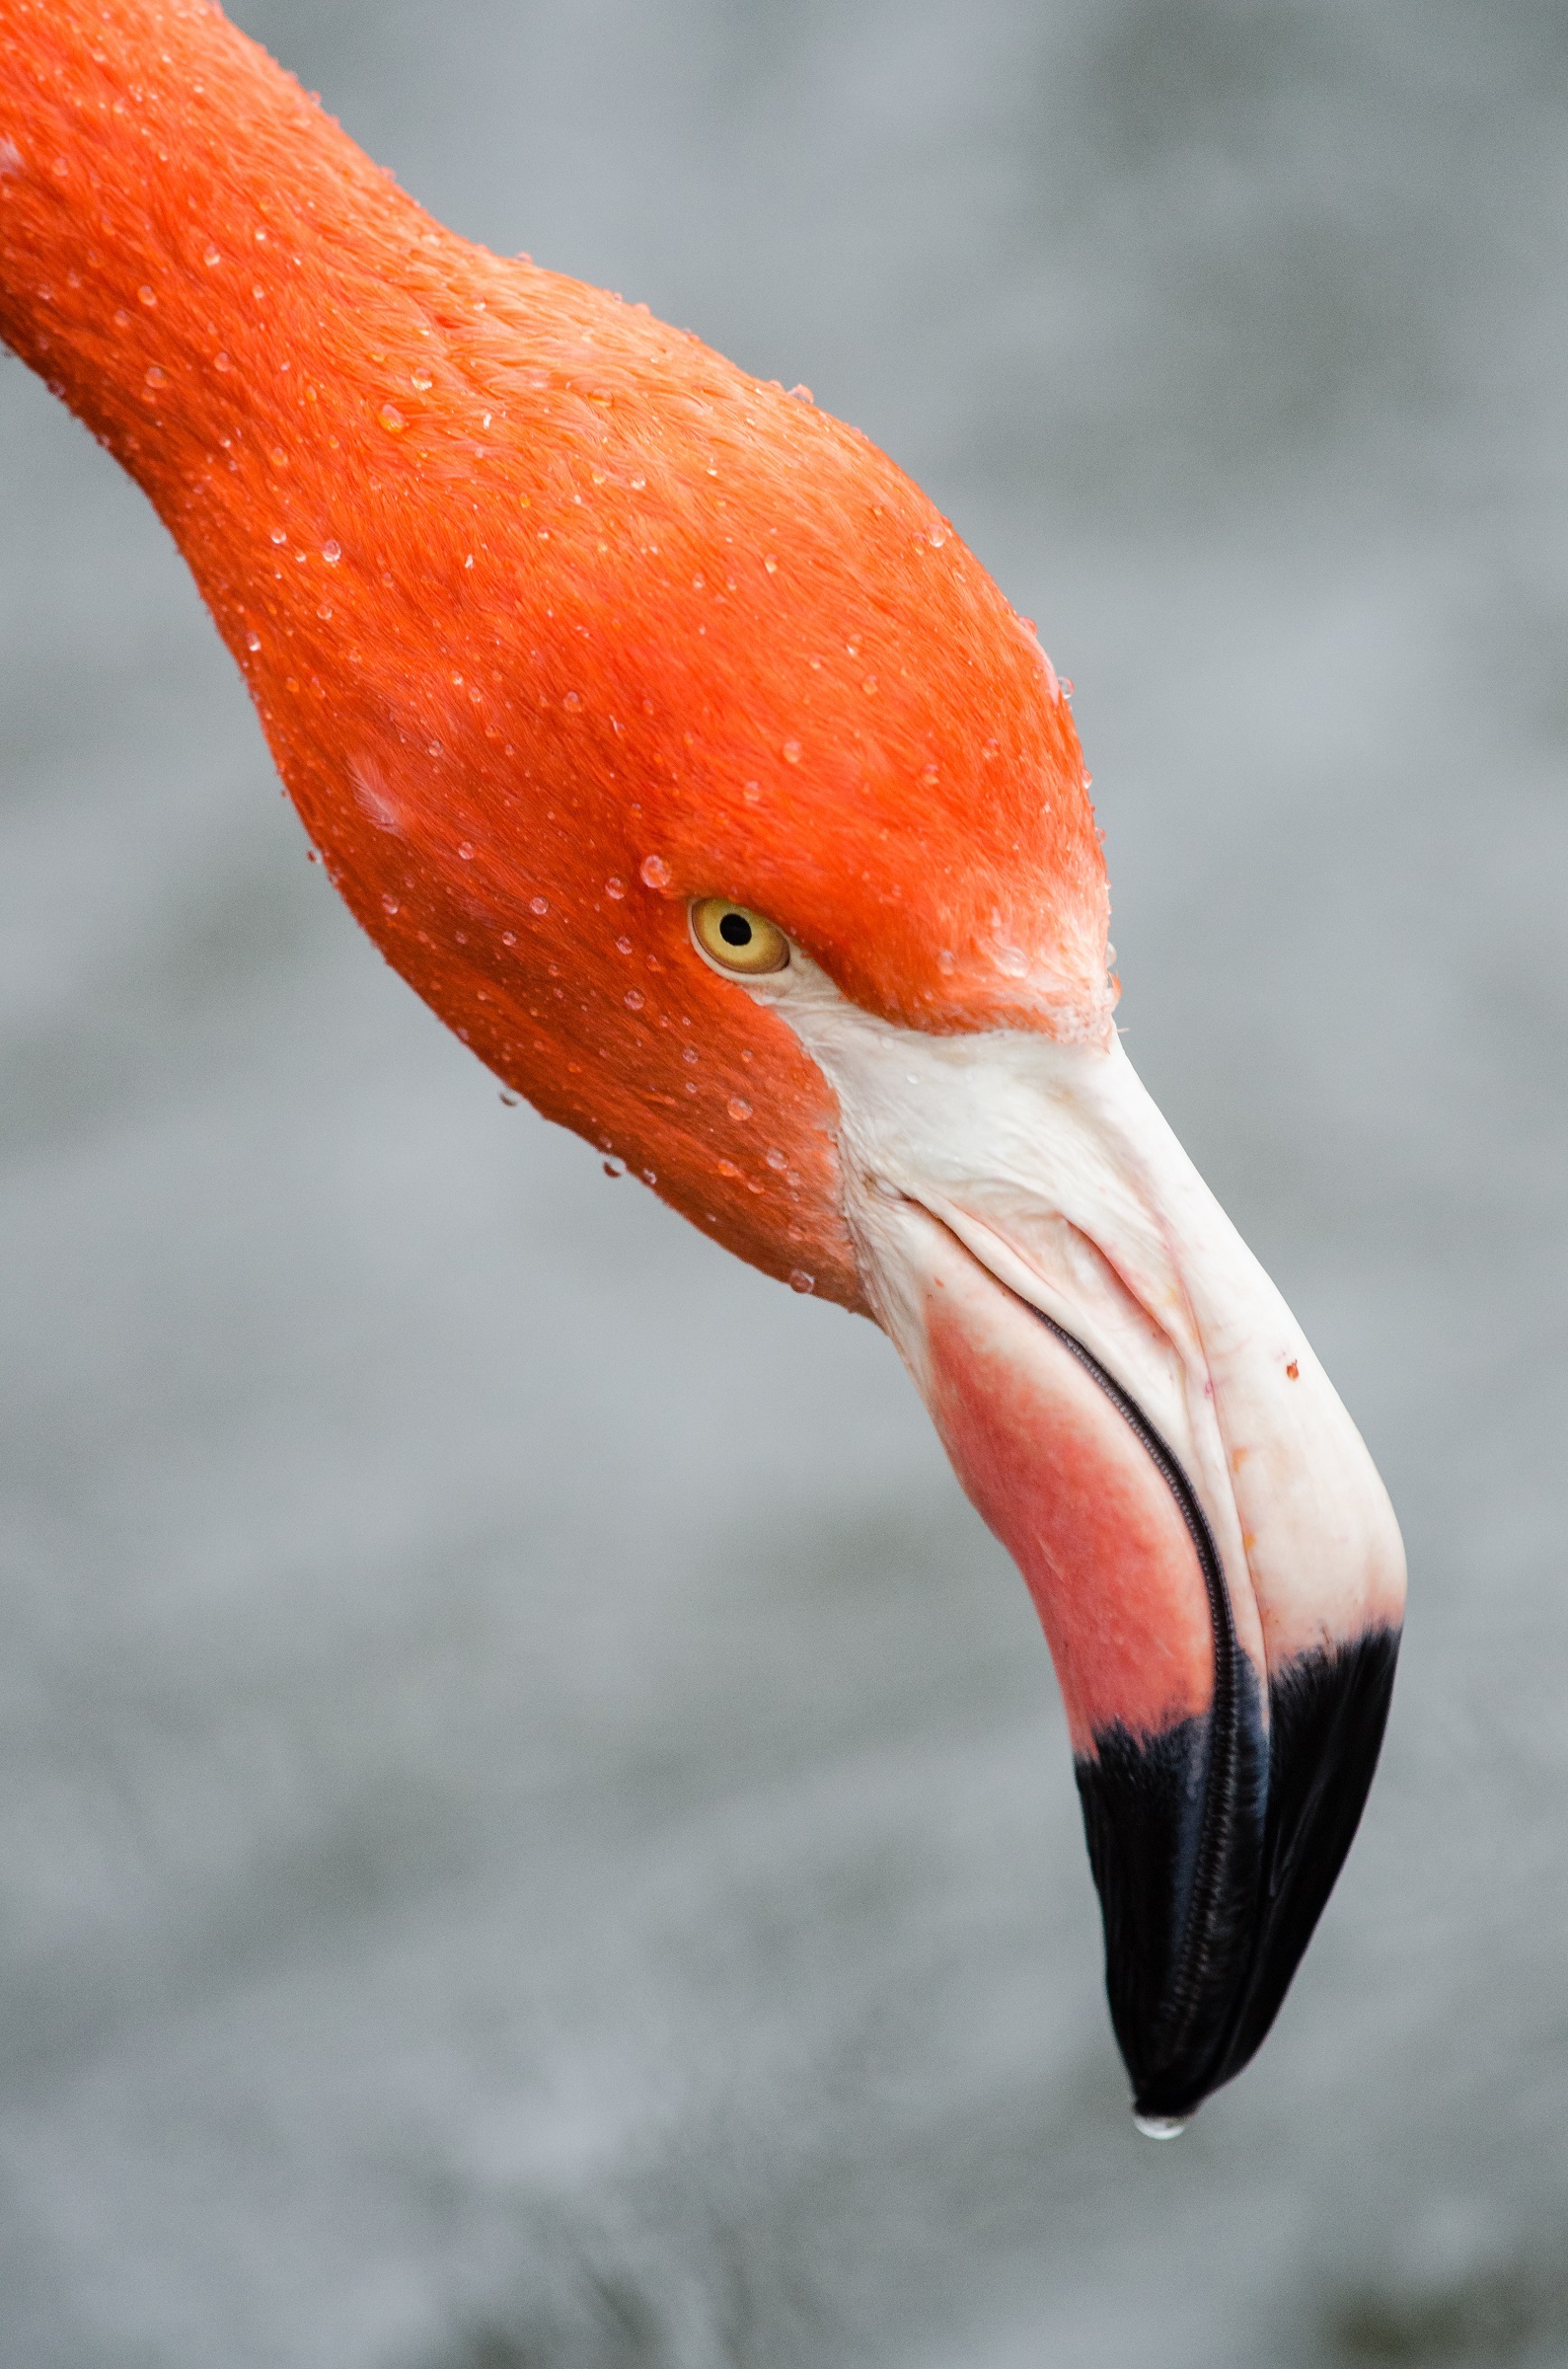
bird, wing, animal, zoo, portrait, beak, colorful, pink, feather, fauna, close up, tropic, flamingo, neck, head, vertebrate, exotic, ibis, water bird, phoenicopterus ruber